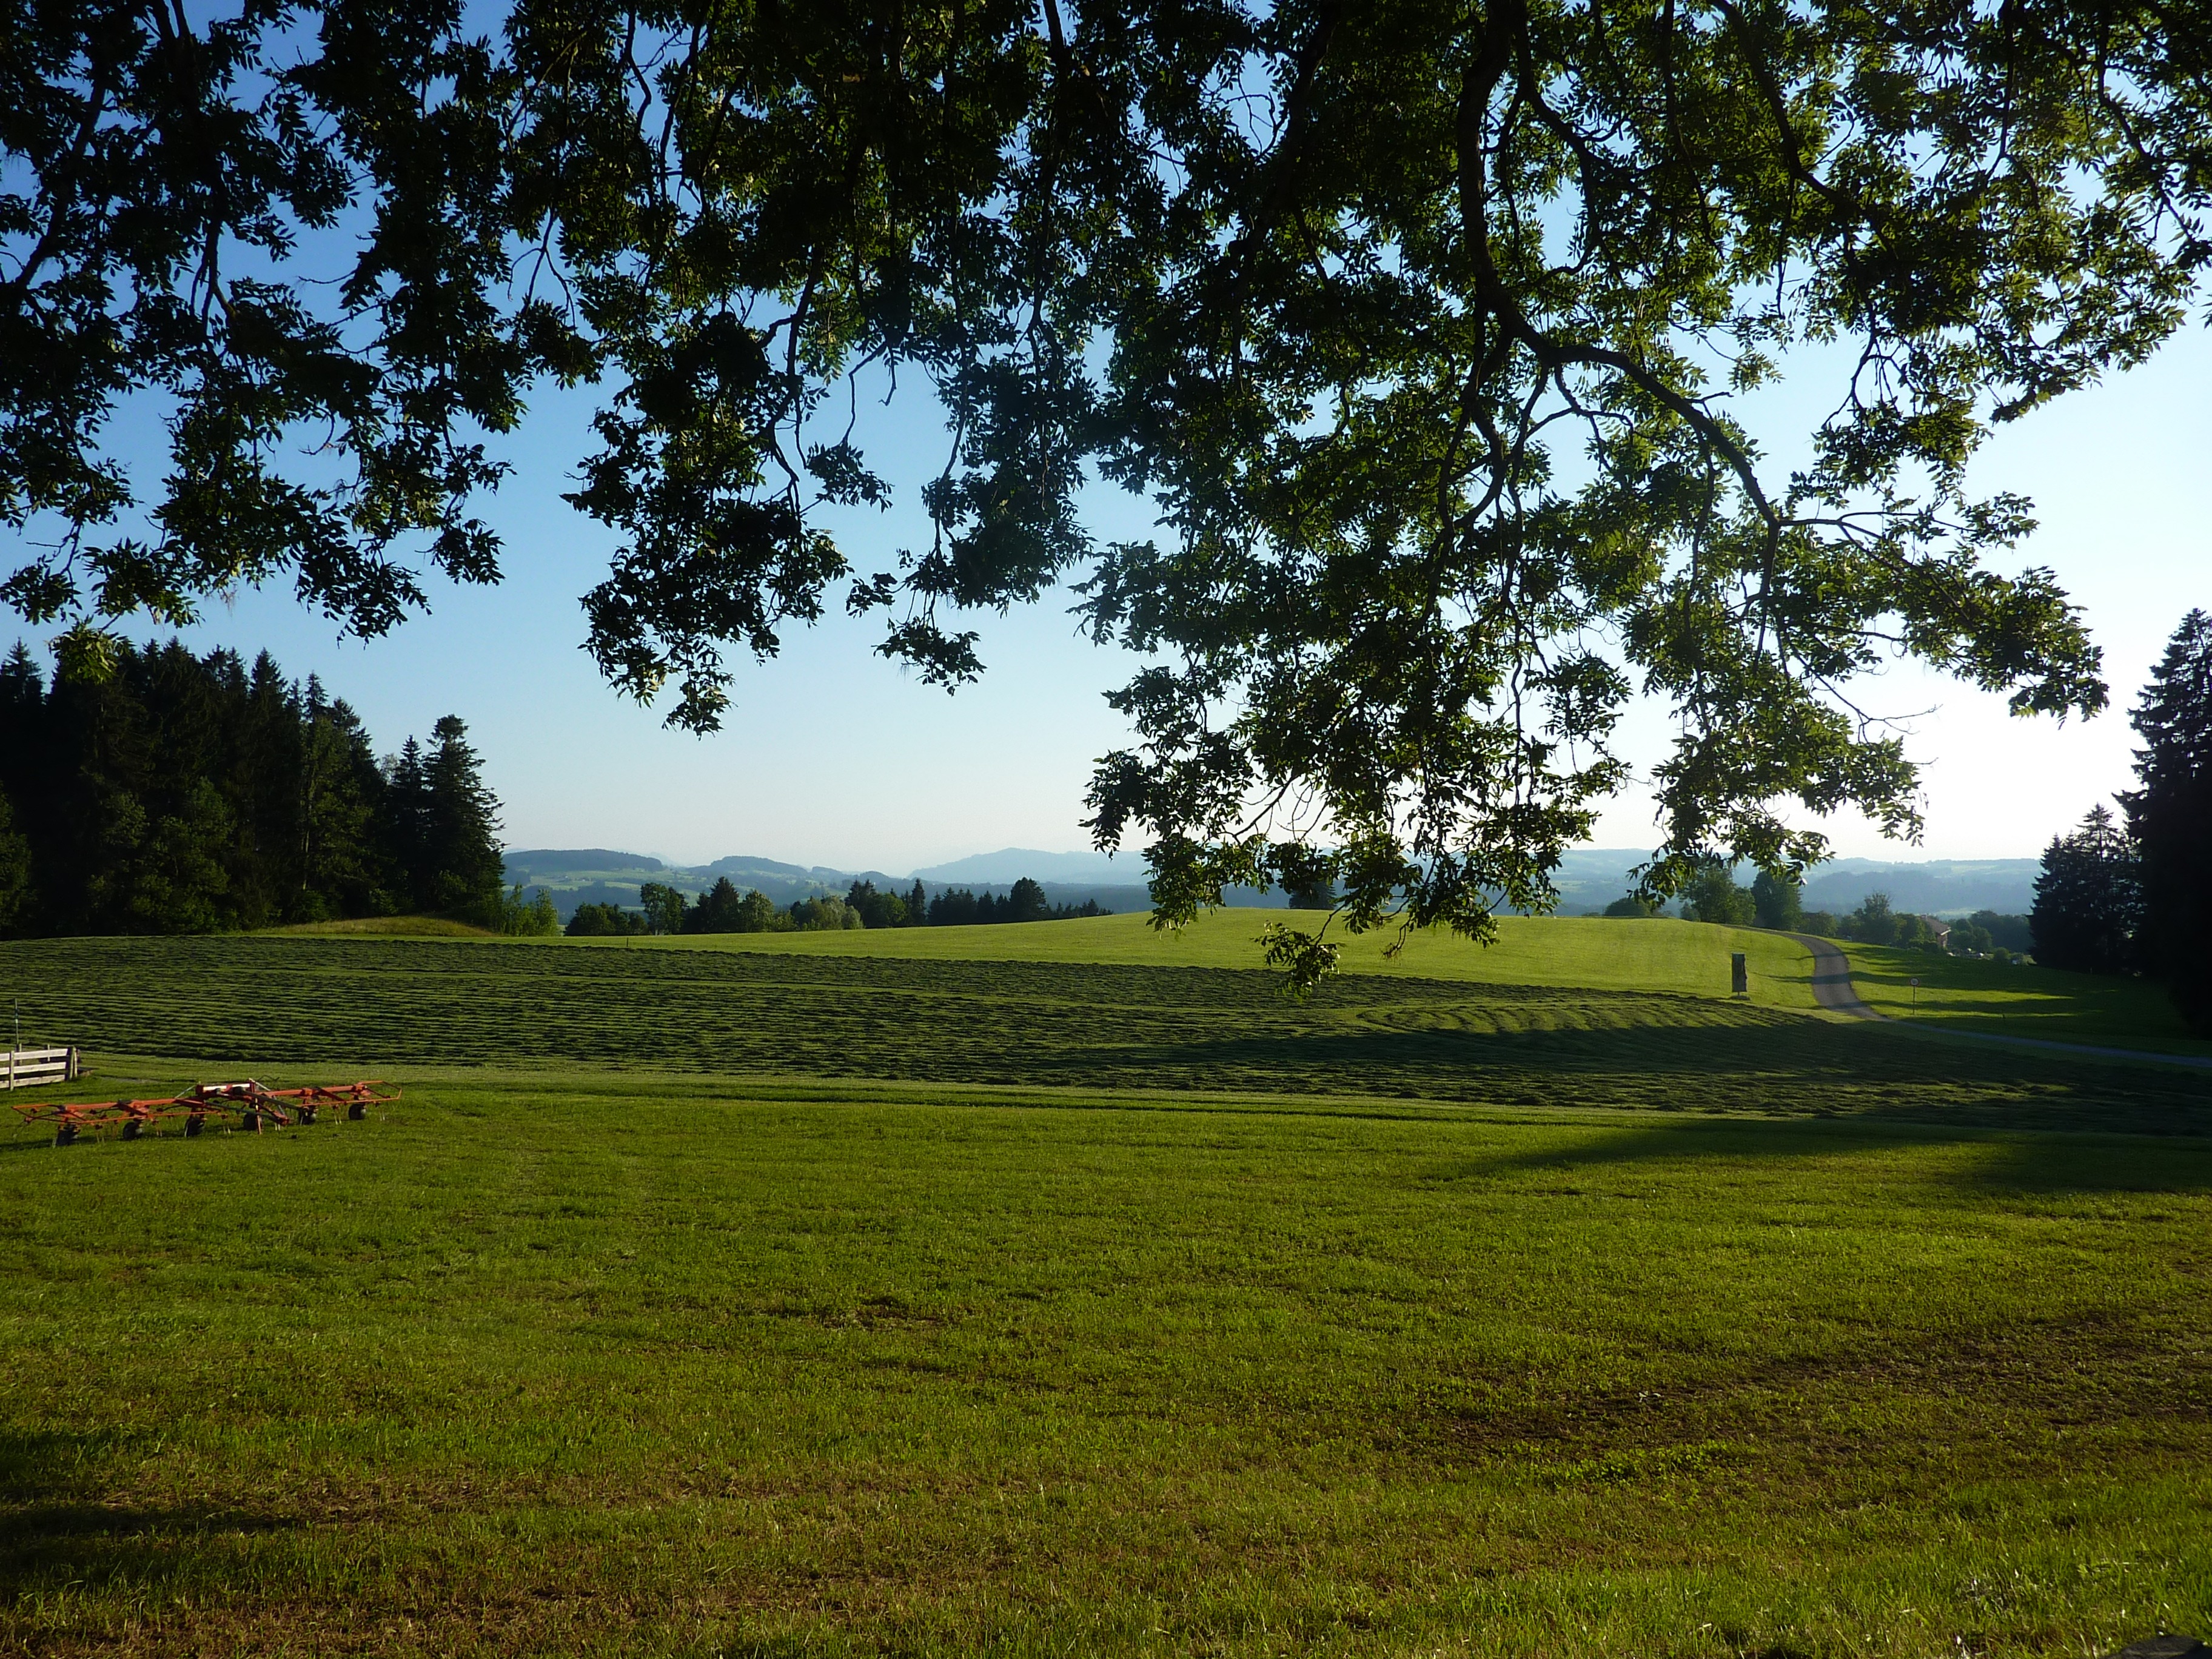
landscape, tree, grass, structure, field, lawn, meadow, prairie, hill, green, pasture, plain, golf course, grassland, habitat, idyll, rural area, woody plant, sport venue, allgau, m farms, gestratz